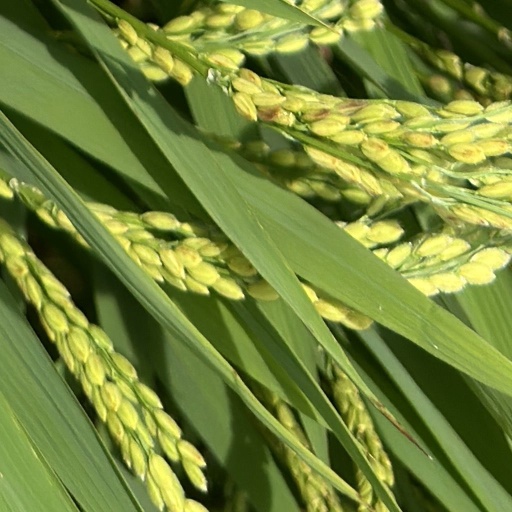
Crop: rice